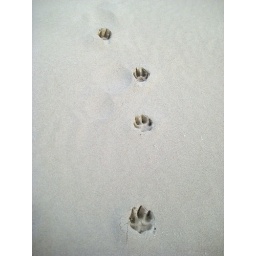
dog footprints in sand